Shea Weber

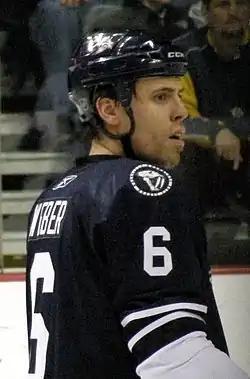
Weber with Nashville in February 2010.

On July 8, 2010, Weber was named the fifth captain in Nashville Predators history, replacing Jason Arnott, who was traded to the New Jersey Devils. He became the youngest captain in franchise history and the only Predators captain to have been drafted by the team. Weber recorded his 200th career NHL point—an assist—in a game against the Detroit Red Wings on February 9, 2011. At the conclusion of the 2010–11 season, Weber was named one of three finalists—along with Zdeno Chára and Nicklas Lidström—for the Norris Trophy, the first finalist nomination of his career. He finished second in Norris Trophy voting, losing with 727 voting points to Lidström's 736. For the first time in his career, Weber was voted to the NHL first All-Star team after receiving 445 voting points, second among defencemen to Lidström's 464. Entering the first round of the 2011 playoffs as the fifth seed in the Western Conference, Weber and the Predators would defeat the fourth seeded Anaheim Ducks in six games, marking the first time in Weber's career and in Predators history where a playoff series was won. After upsetting the Ducks in the opening round, Weber and the Predators would go on to lose in the second round to the Presidents' Trophy-winning Vancouver Canucks in six games.